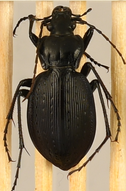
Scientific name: Carabus goryi
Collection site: Mountain Lake Biological Station NEON (MLBS), plot MLBS_011